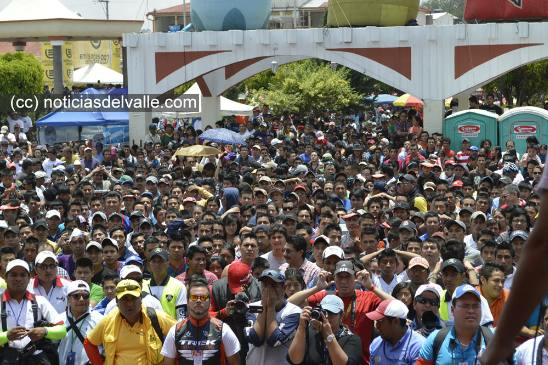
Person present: Yes